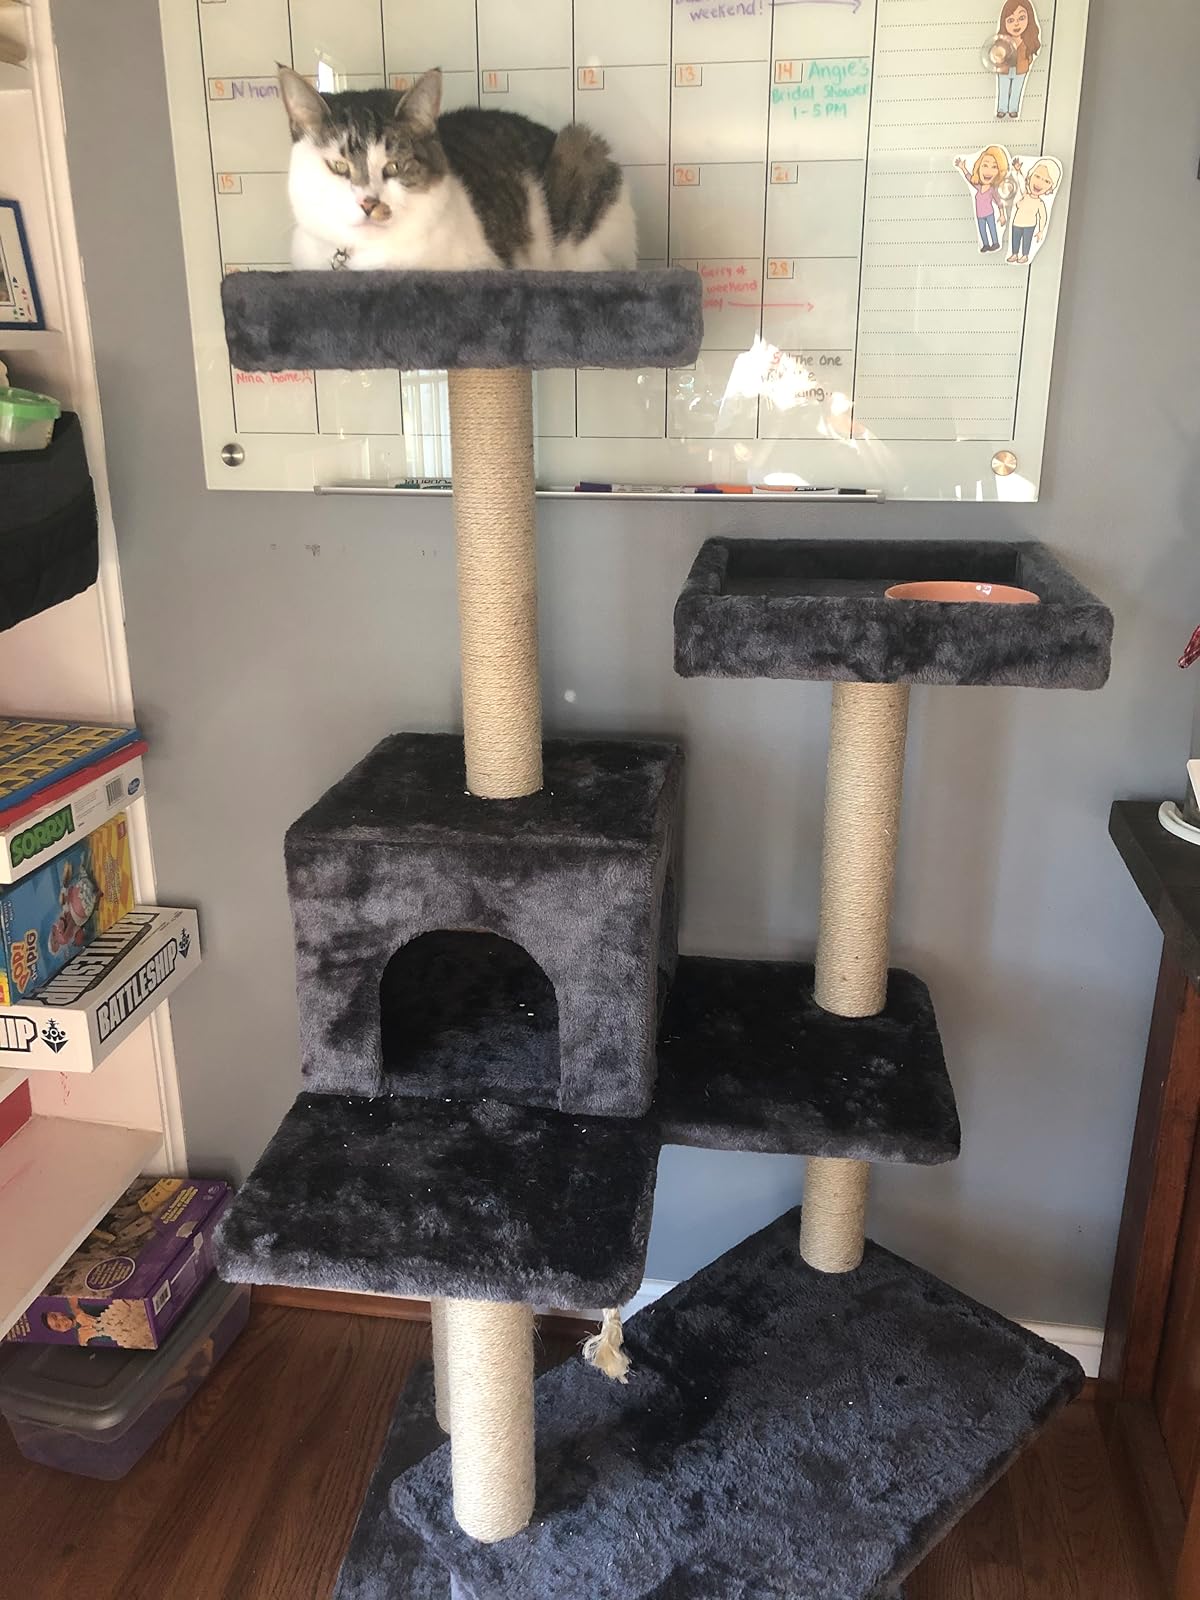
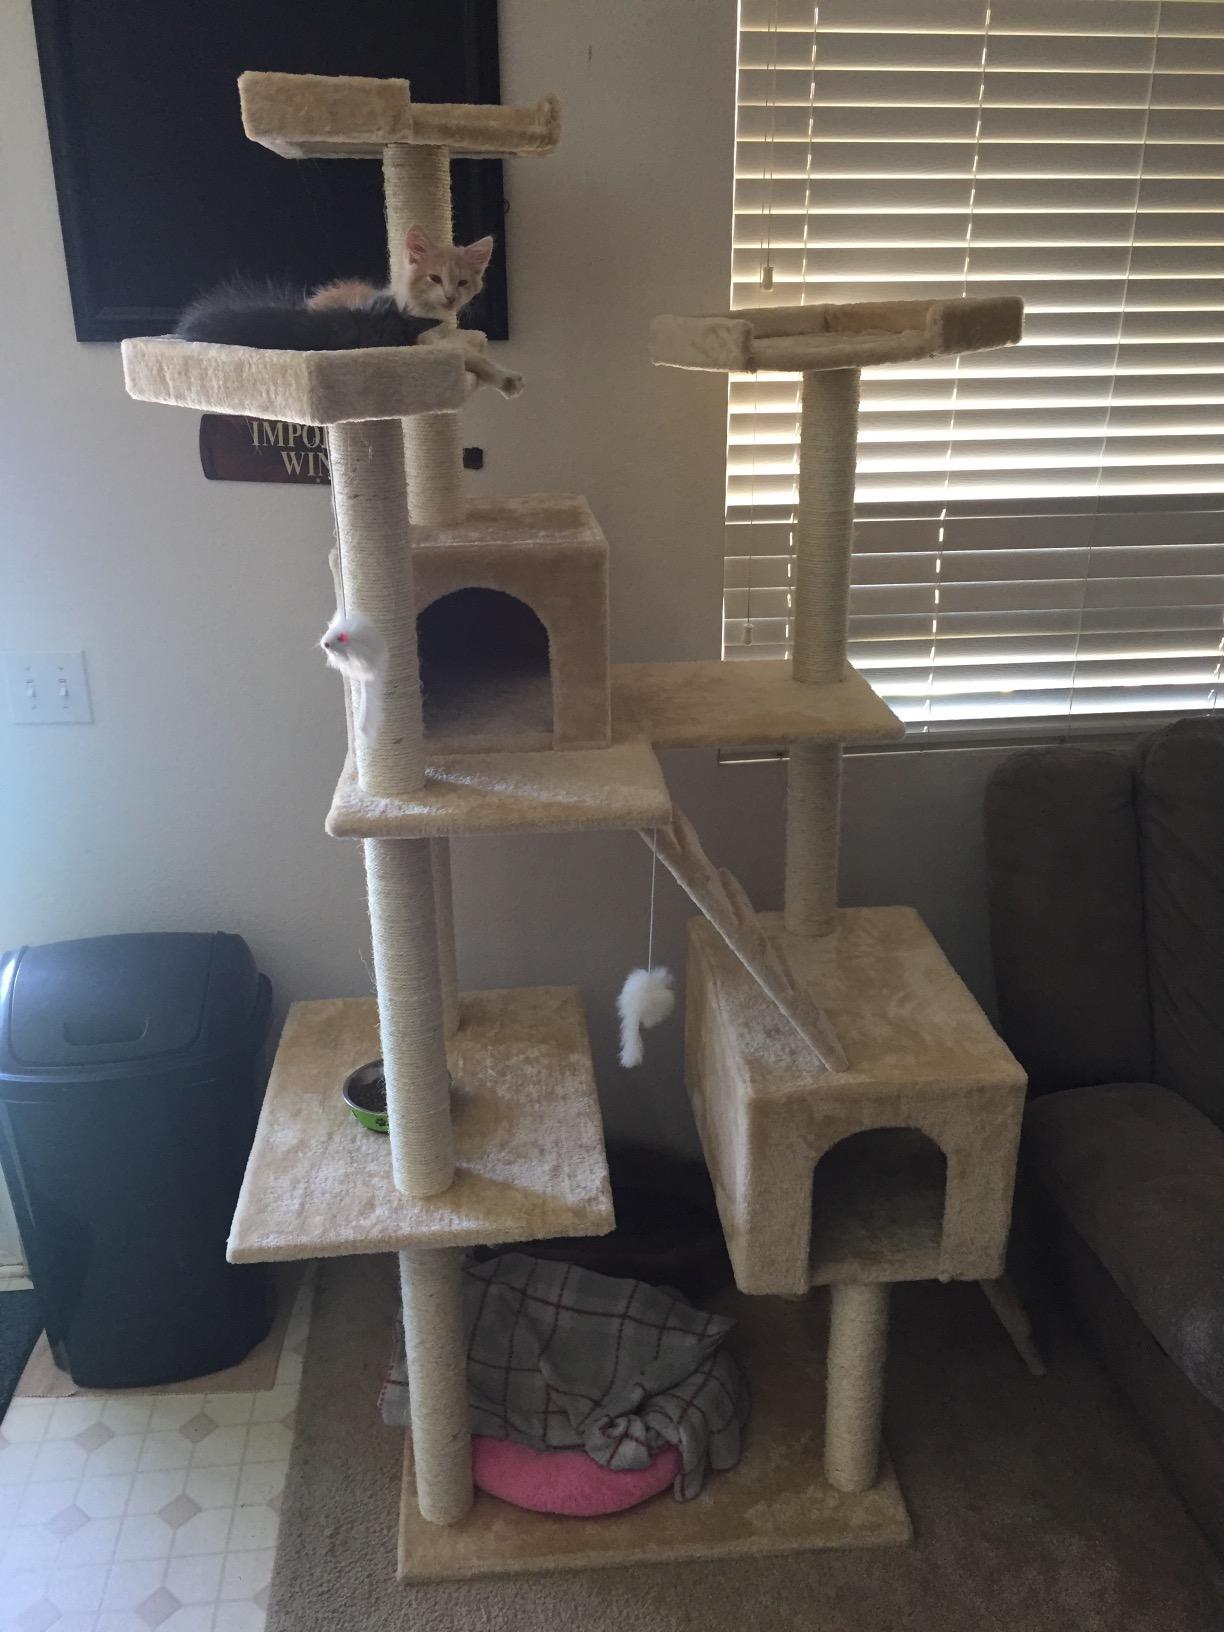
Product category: items_cat tree
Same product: no